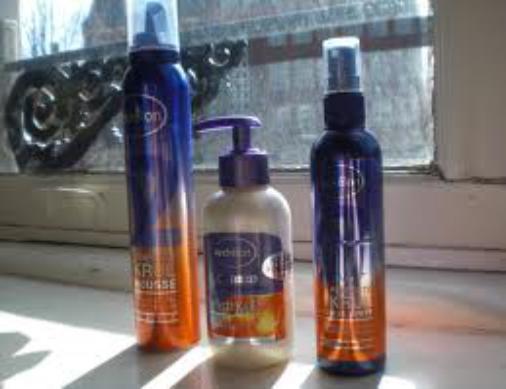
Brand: Andrelon
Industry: Necessities